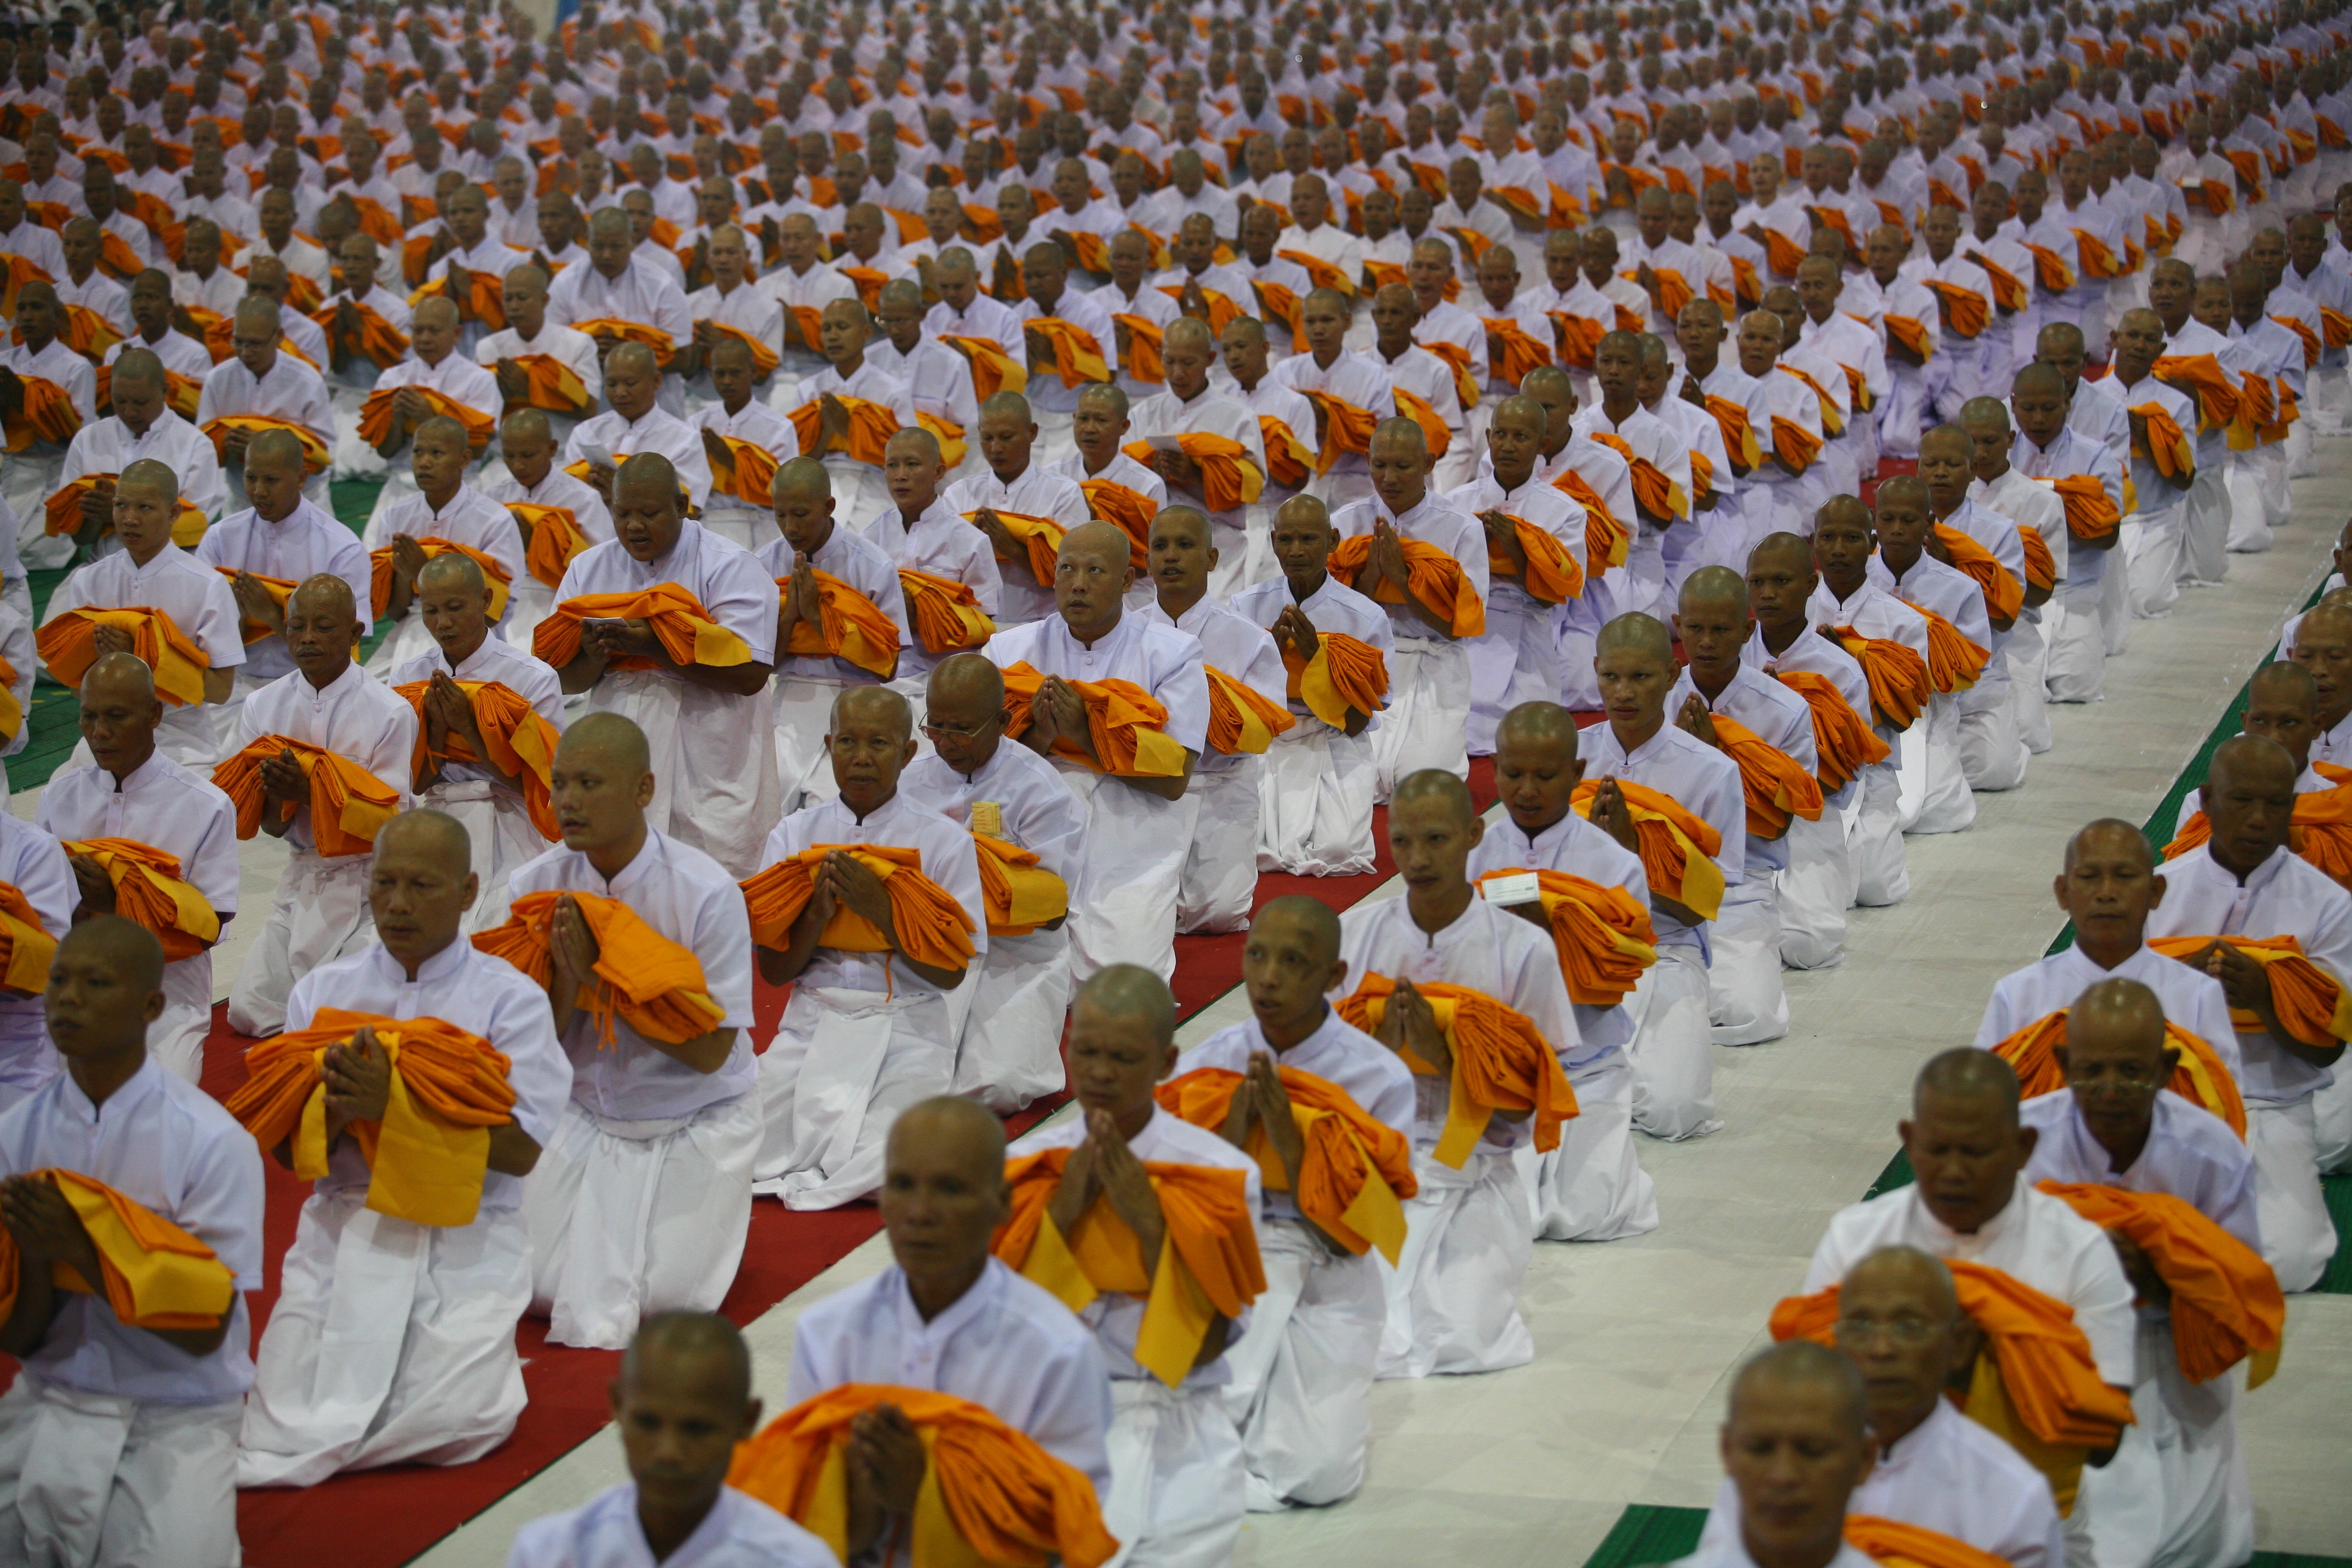
people, audience, buddhism, praying, thailand, ceremony, festival, gold, temple, million, tradition, thai, many, wat, monks, buddhists, priesthood, dhammakaya pagoda, phra dhammakaya, more than, budhas